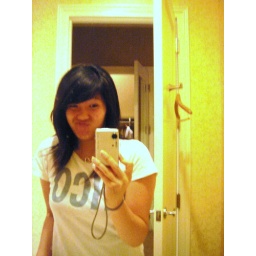
You can't NOT take a mirror picture in a beautiful bathroom =)